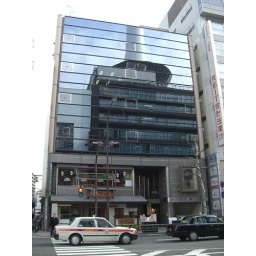
Kyoto Tower, as seen in the windows of a building across the street.